Breda Formation

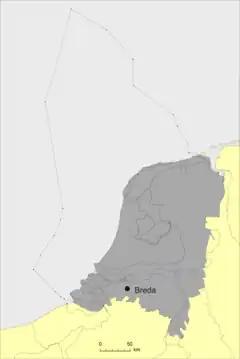

The Breda Formation (abbreviation: BR) is an outdated geologic formation in the subsurface of the Netherlands. It has also been recognized in adjacent areas in Germany. The formation consists of marine glauconiferous sands and clays that were deposited during the Miocene epoch. Although the formation is not very rich in fossils, sometimes bones of fishes, mammals ("Leptophoca" cf. "proxima", "Protophocaena minima"), shells and shark teeth (a.o of megalodon) are found.